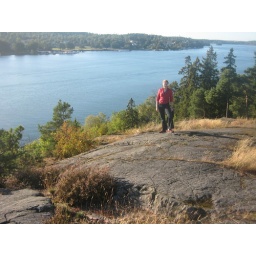
Sofia on a rock overlooking the lake near Sofia and Stefan's house